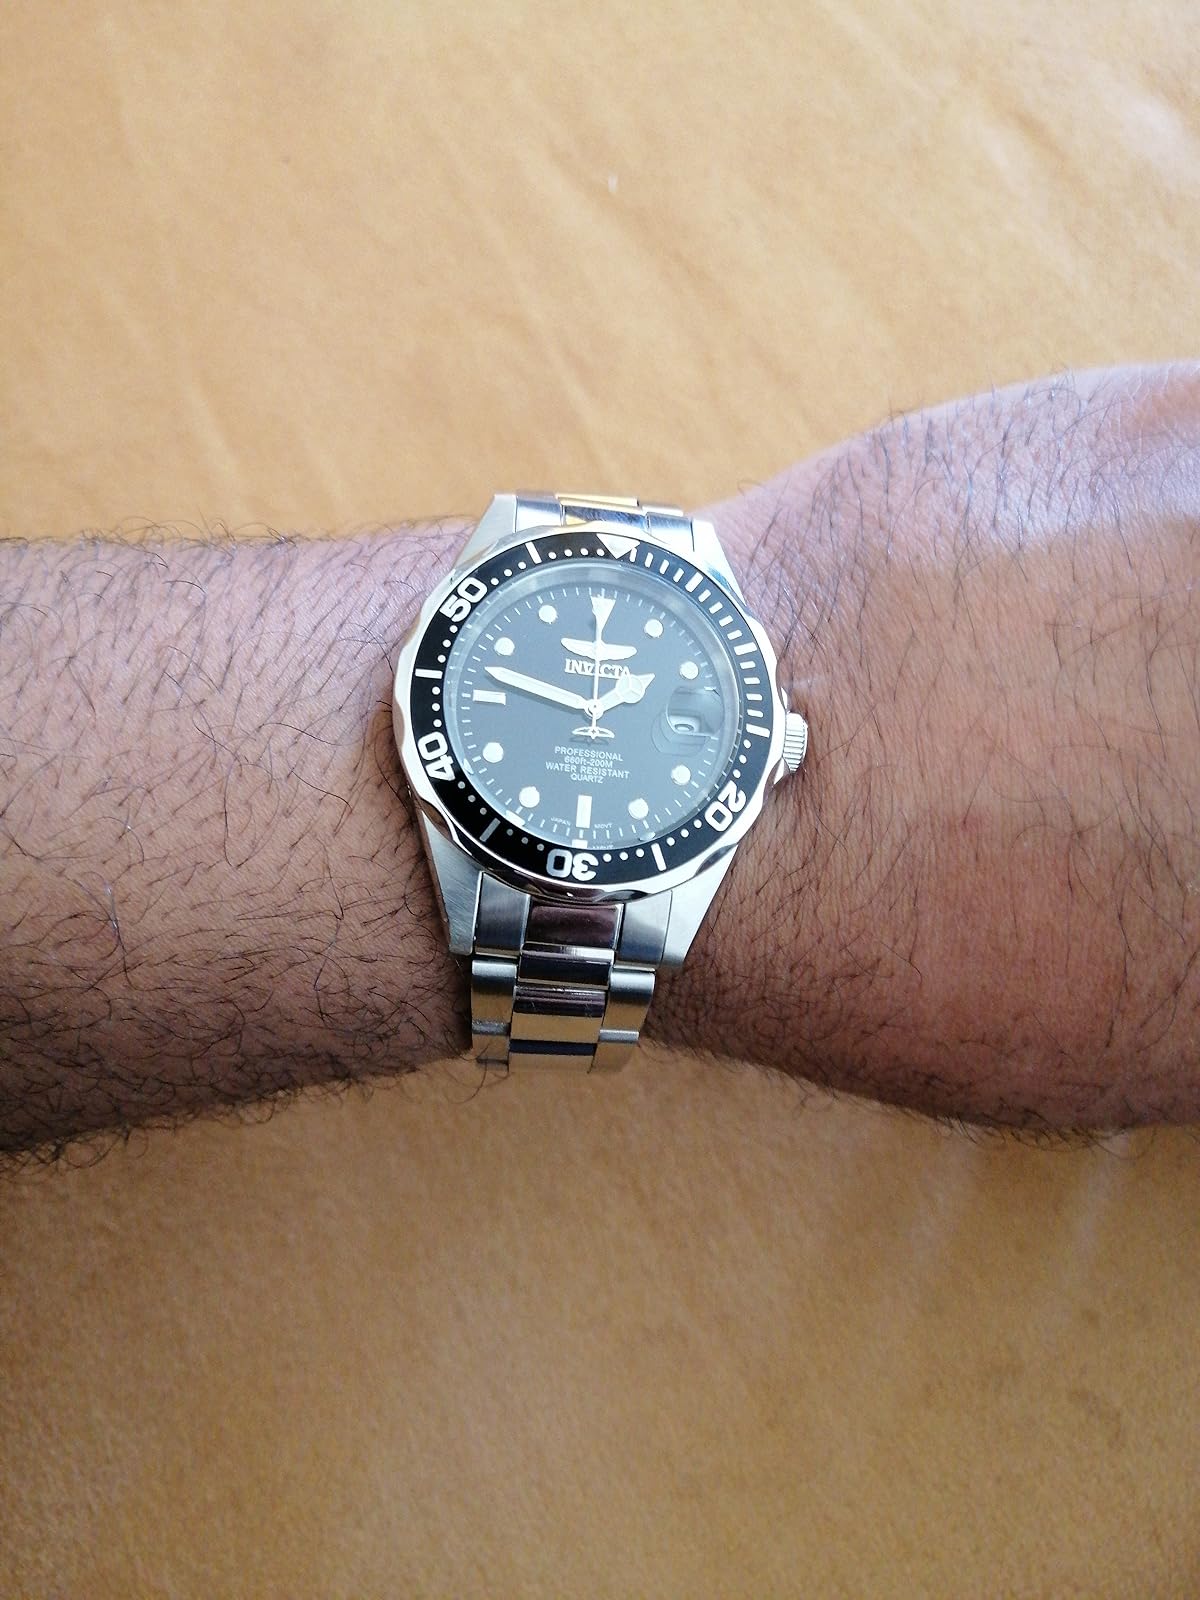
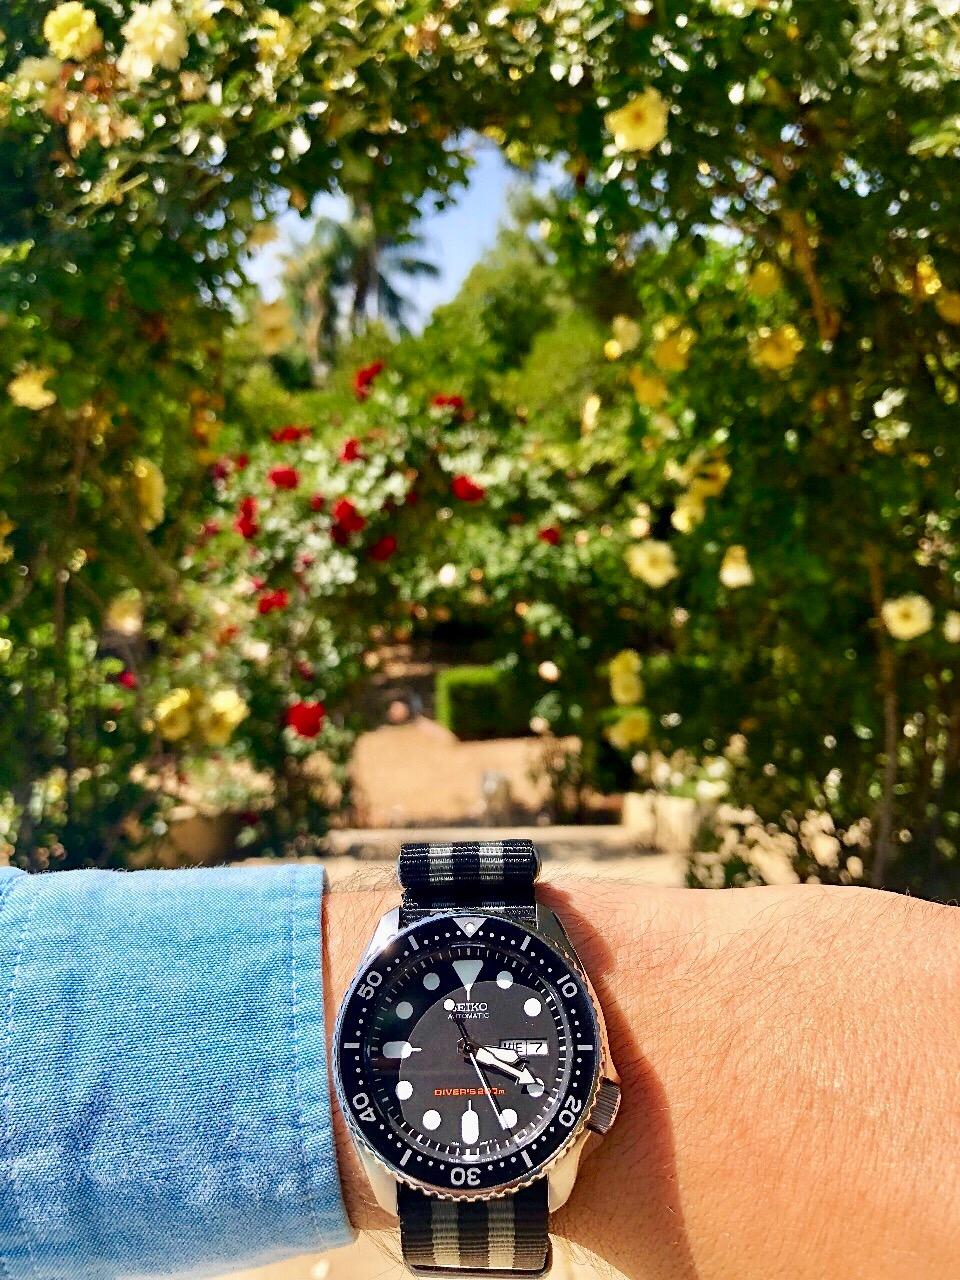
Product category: accessories_watch
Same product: no